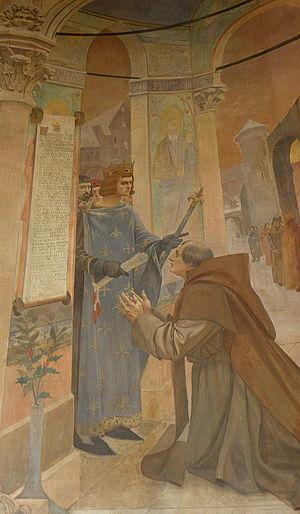
Péristyle de La Sorbonne, Paris (75005). Peinture murale. Robert de Sorbon.